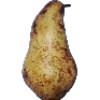
Label: pear_abate